Faisal Farooqui

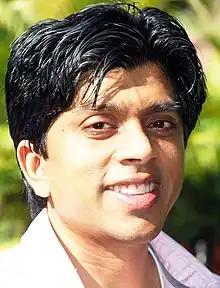

Faisal Farooqui is an Indian technology entrepreneur and the founder and CEO of the review and rating platform MouthShut.com.